Miles Graye

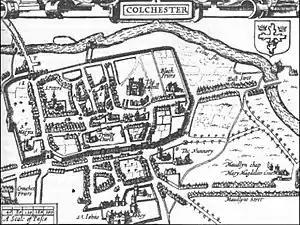
In John Speed's map of Colchester from 1610, Head Gate is shown in the lower left corner, and Miles Graye's bell-foundry was in Head Street nearby

Miles Graye was a dynasty of English bell-founders; who had foundries in Colchester and Saffron Walden in Essex, during the 17th-century. It is believed that the family cast over 415 bells, many of which remain in use today.